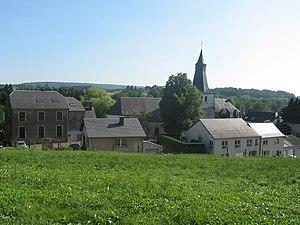
Attert (Belgique), le quartier de l'église Saint-Etienne (Tour du XVIe siècle).
Le sentier de grande randonnée 15 est un itinéraire pédestre qui relie Montjoie en Allemagne à Martelange avec un prolongement jusqu'à Arlon soit une distance totale de 220 km.
Attert est une commune francophone de Belgique située en Région wallonne dans la province de Luxembourg, ainsi qu’une localité où siège son administration.